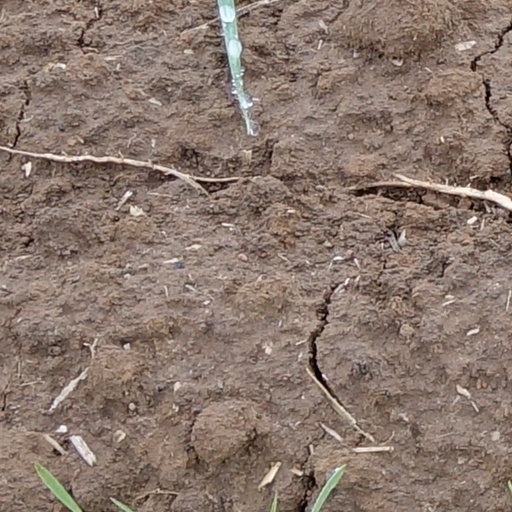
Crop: wheat